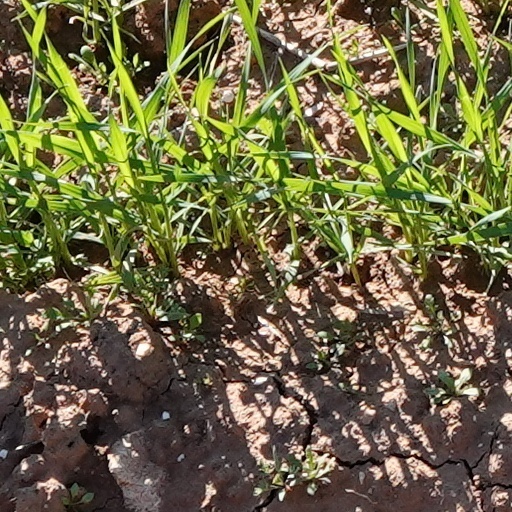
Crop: wheat